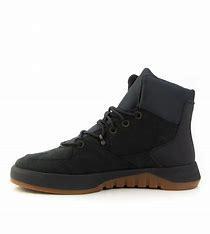
Brand: Timberland
Model: Supaway